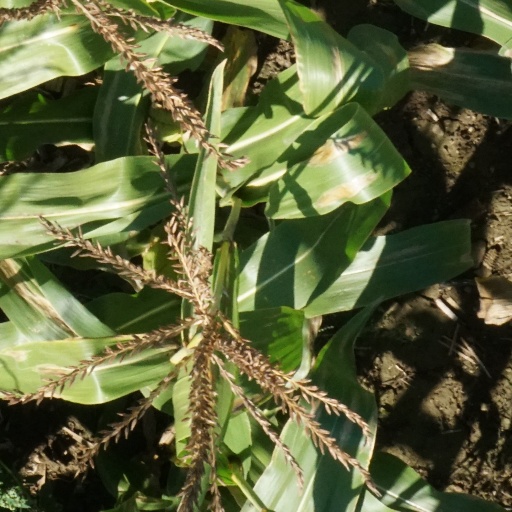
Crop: maize; corn